Adultery

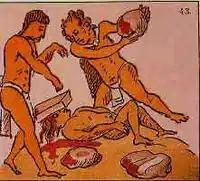
An Aztec adulterer being stoned to death; Florentine Codex

Adultery is considered immoral by Christians and a sin, based primarily on passages like and . Although does say that "and that is what some of you were. But you were washed", it still acknowledges adultery to be immoral and a sin.